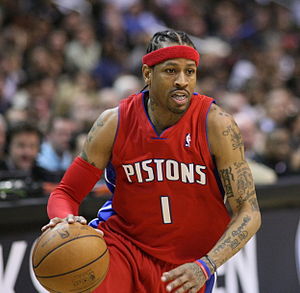
Allen Iverson
"Allen Ezail Iverson er en tidligere amerikansk basketballspiller. Før det spillede han for Detroit Pistons, Denver Nuggets, Philadelphia 76'ers og Memphis Grizzlies. Hans bedste sæson var i 2001, hvor han var mest scorende i NBA, blev kåret som MVP og med holdet nåede slutspillet. Andre priser han har fået er bl.a. ""Rookie of The Year"" som går til den bedste førteårsspiller i ligaen.